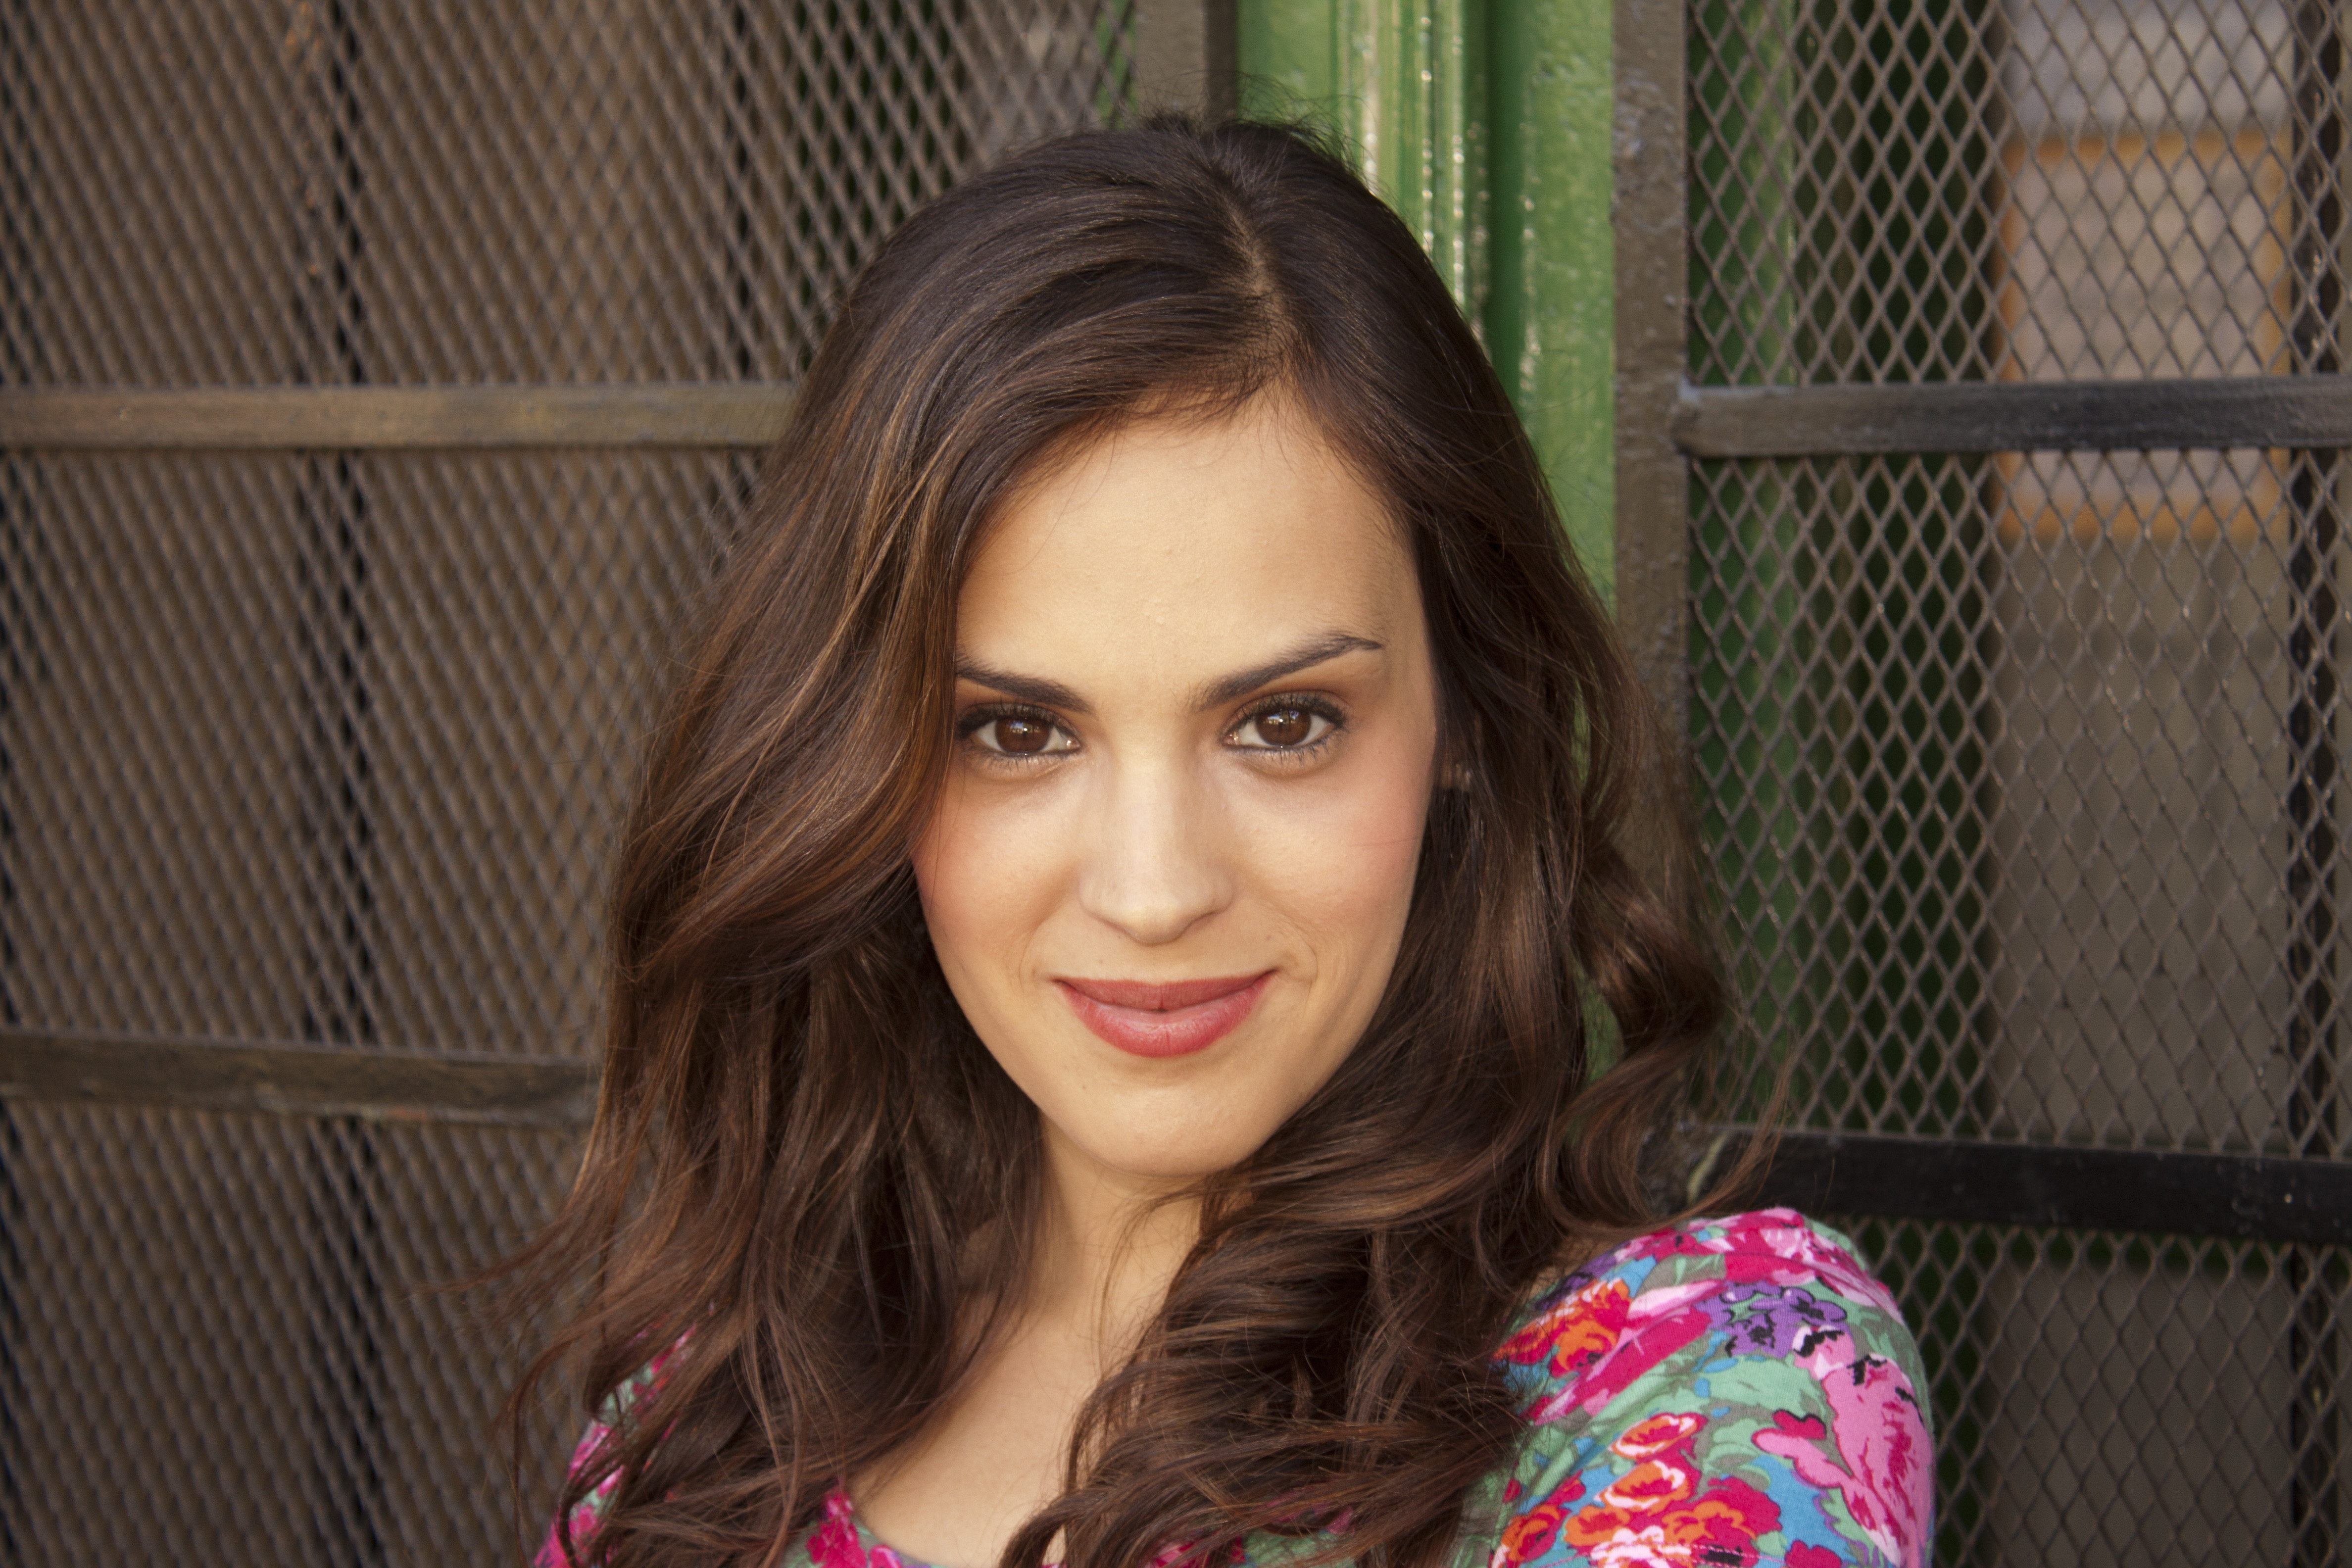
book, person, girl, woman, hair, photography, portrait, model, fashion, lady, facial expression, hairstyle, smile, long hair, face, eye, skin, beauty, portaits, db, photo shoot, brown hair, portrait photography